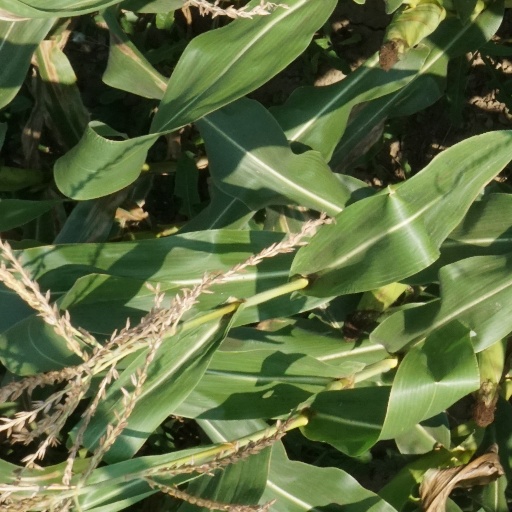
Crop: maize; corn